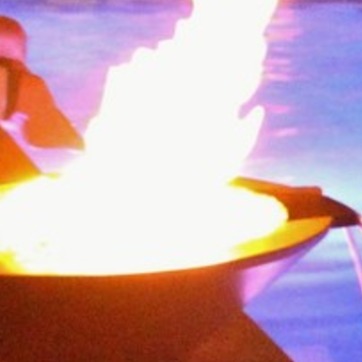
Material: other